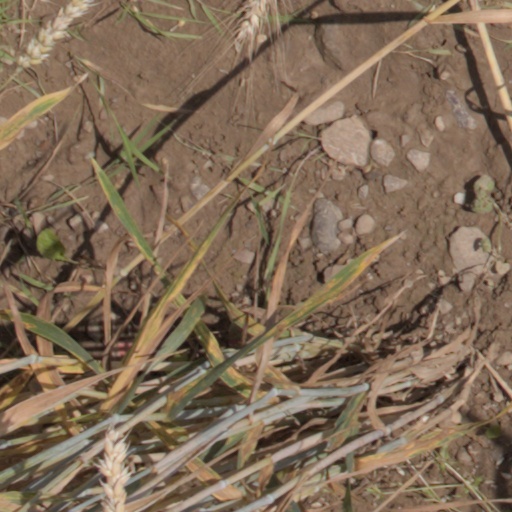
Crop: wheat